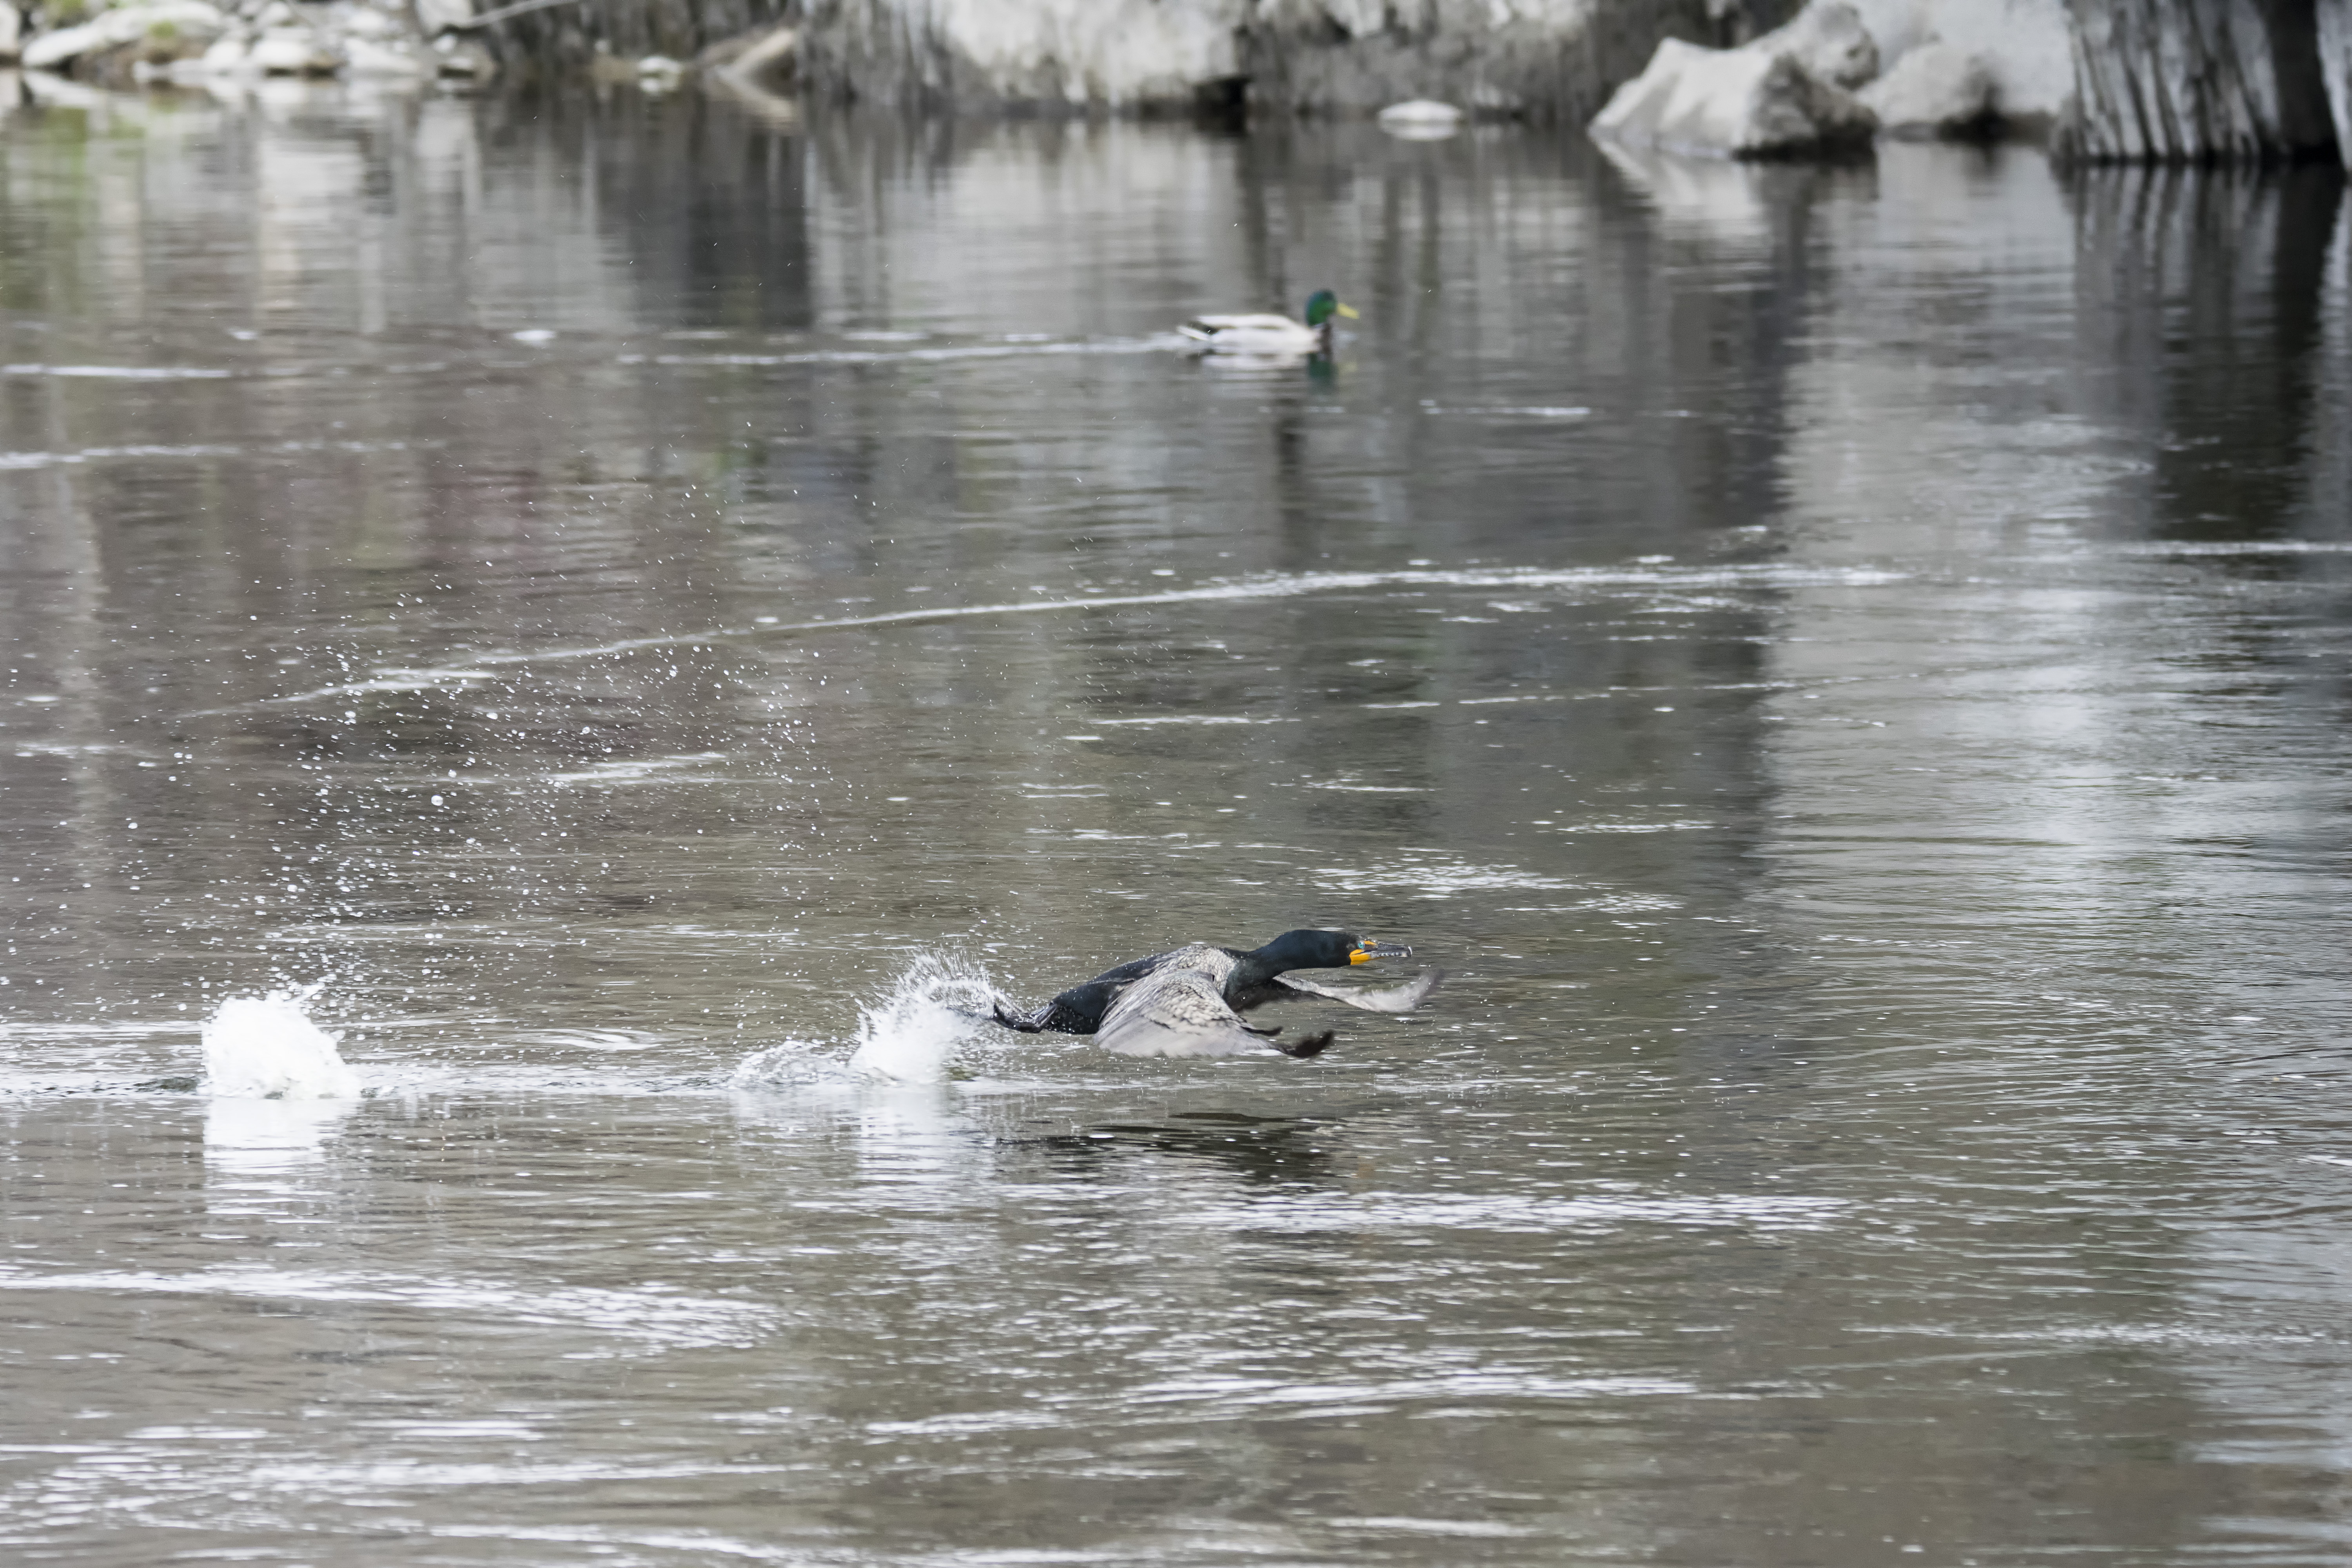
water, bird, river, wildlife, weather, duck, canada, double, a, wetland, quebec, cormorant, waterfowl, crested, water bird, mallard, sherbrooke, oiseau, cormoran, aigrettes, ducks geese and swans